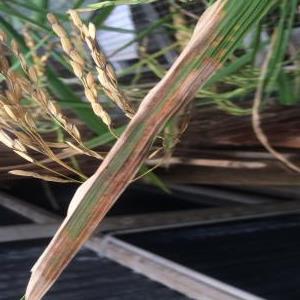
Disease: Bacterialblight